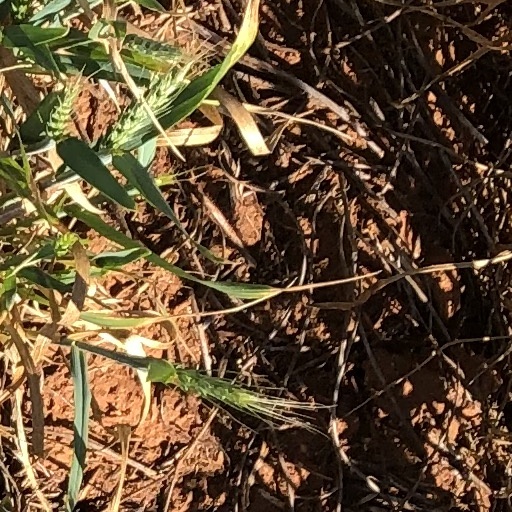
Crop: wheat